Shaft bow

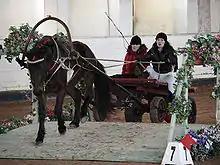
Shaft bow harness in use at a combined driving contest in Latvia.

A shaft bow may be used over a single horse, or over the middle horse in a troika.